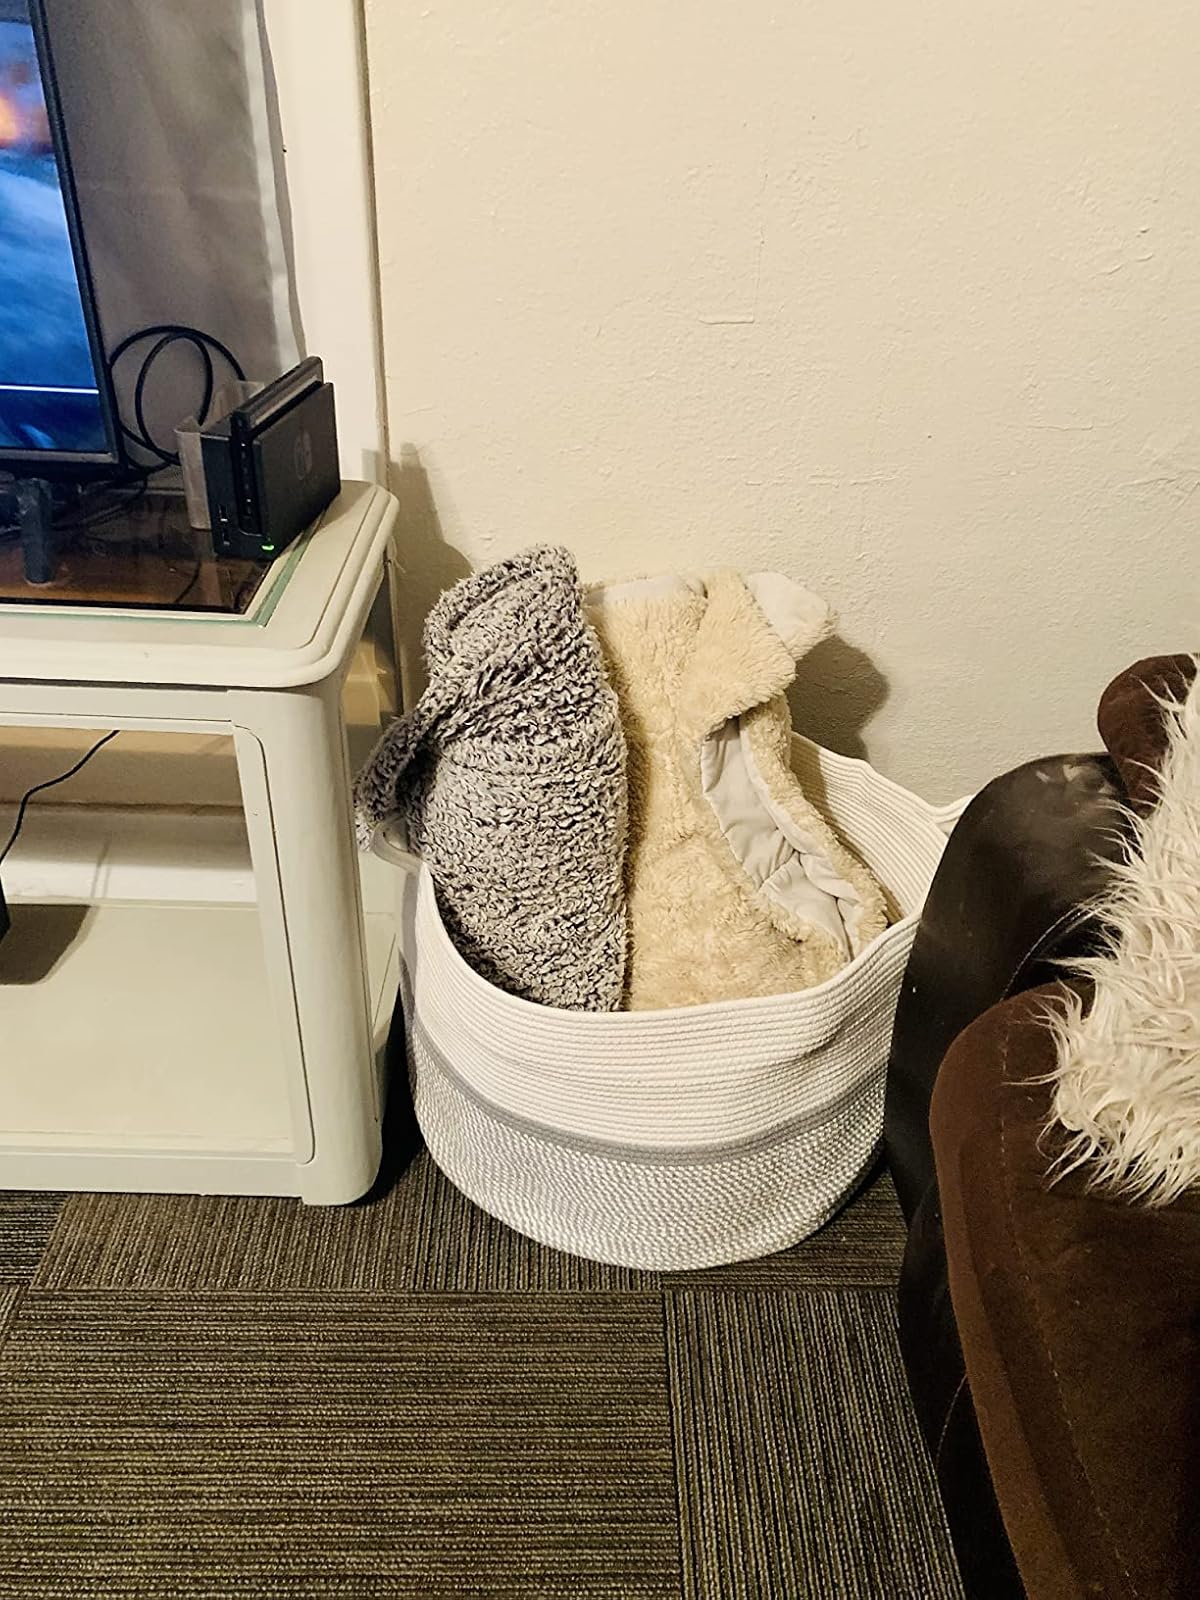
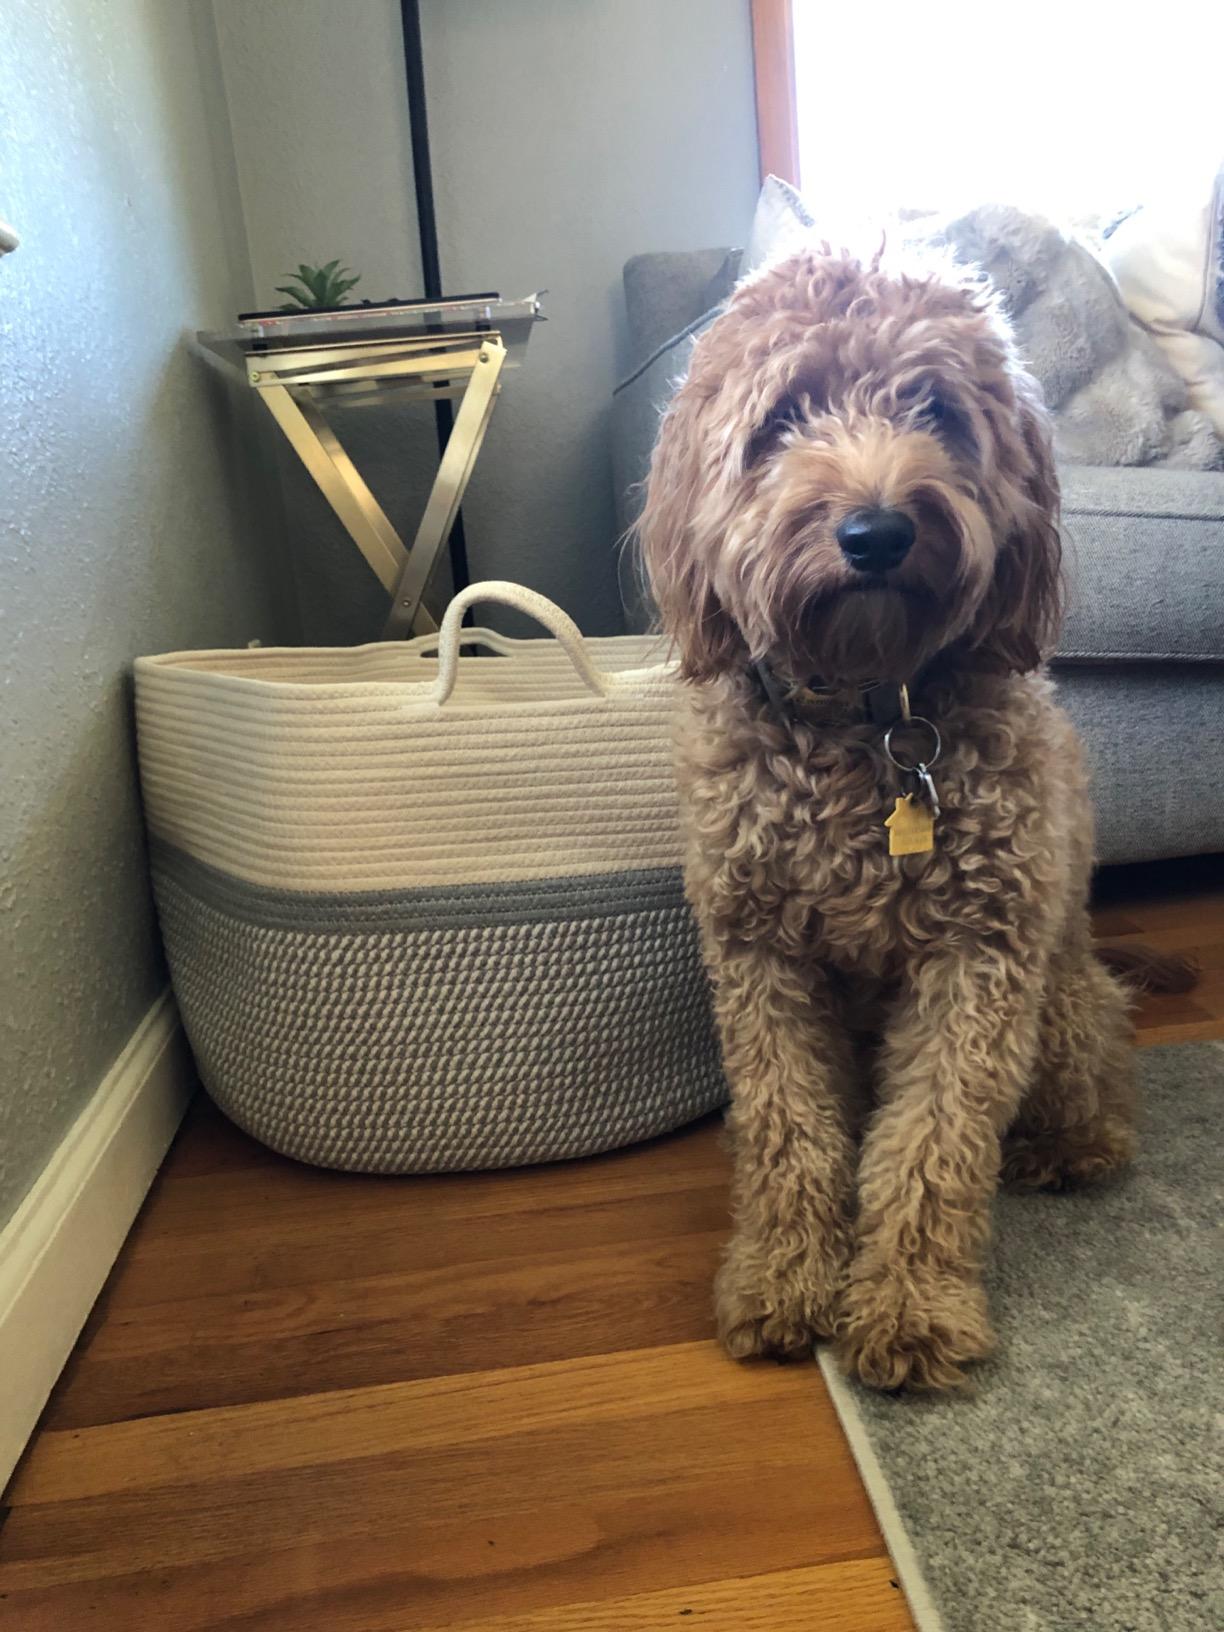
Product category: items_hamper
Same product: yes